September Morn

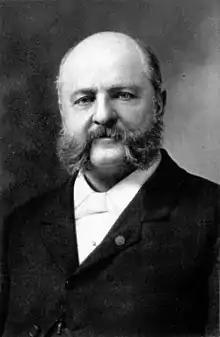
Anti-vice crusader Anthony Comstock; his reaction to the painting promoted further controversy.

Further controversy arose in New York in May 1913, two months after the conclusion of the Chicago trial. Anthony Comstock, head of the New York Society for the Suppression of Vice and nationally recognized for his campaigns against "smut", saw "September Morn" – sources differ as to whether it was the original or a print – on display in the window of Braun and Company, an art dealership on West 46th Street. Rushing inside, he raged "There's too little morn and too much maid! Take it out!". A clerk, James Kelly, removed the work, but Ortiz, the gallery's manager, reinstated it in the window after returning from his lunch break.